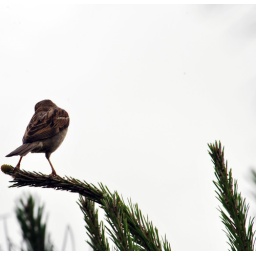
bird in the sky